Psytron

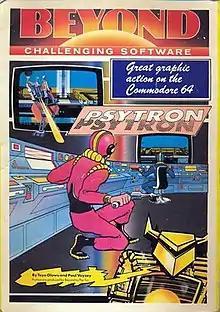

Psytron is a 1984 video game developed by Psy-Sci and published by Beyond Software.